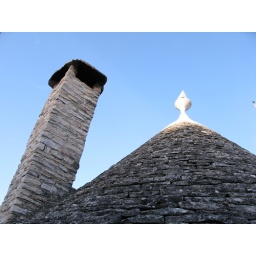
Trulli are round stone houses with conical roofs found in the town of Alberobello in the Province of Bari.